Budva

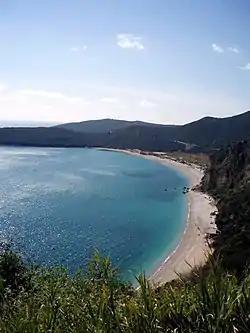
Jaz Beach, near Budva

Tourism is the main driver of the economy of Budva. It is a significant tourist destination on the eastern Adriatic, and by far the most popular destination in Montenegro. During 2013, Budva recorded 668,931 tourist visits, and 4,468,913 overnight stays, thus accounting for 44,8% of tourist visits to Montenegro, and 47,5% of its overnight stays.